Gallantry Cross (South Vietnam)

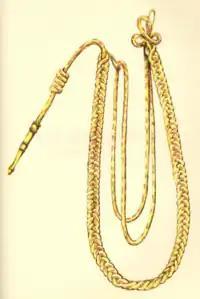
Fourragere Color of the Gallantry Cross

The Republic of Vietnam Gallantry Cross also known as the Vietnamese Gallantry Cross or Vietnam Cross of Gallantry is a military decoration of the former Government of South Vietnam (Republic of Vietnam). The medal was created on August 15, 1950, and was awarded to military personnel, civilians, and Armed Forces units and organizations in recognition of deeds of valor or heroic conduct while in combat with the enemy.